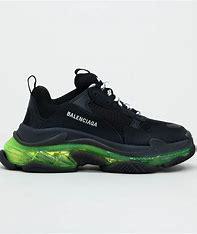
Brand: Balenciaga
Model: Triple S